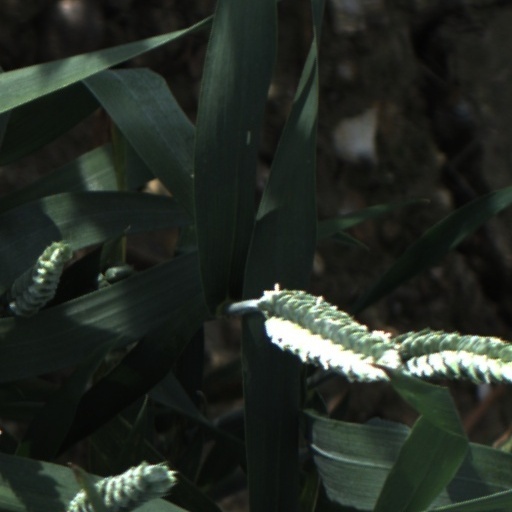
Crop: wheat